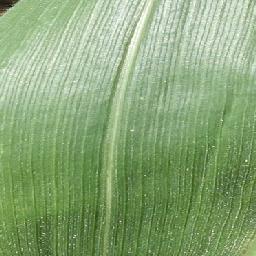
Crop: corn
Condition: (maize)_healthy